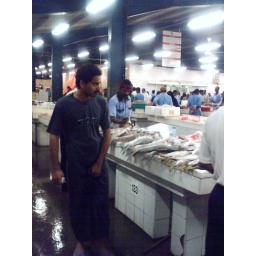
in fish market uae